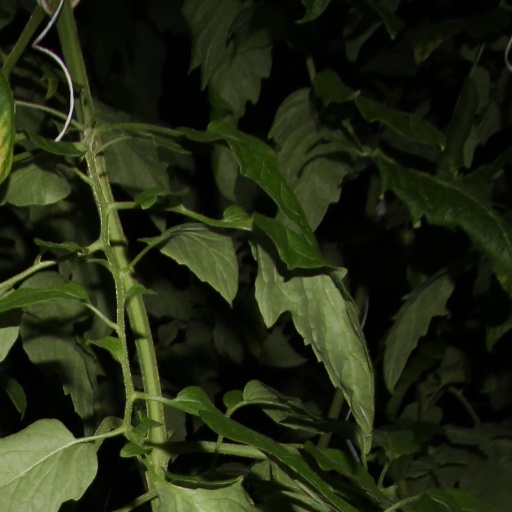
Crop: tomato